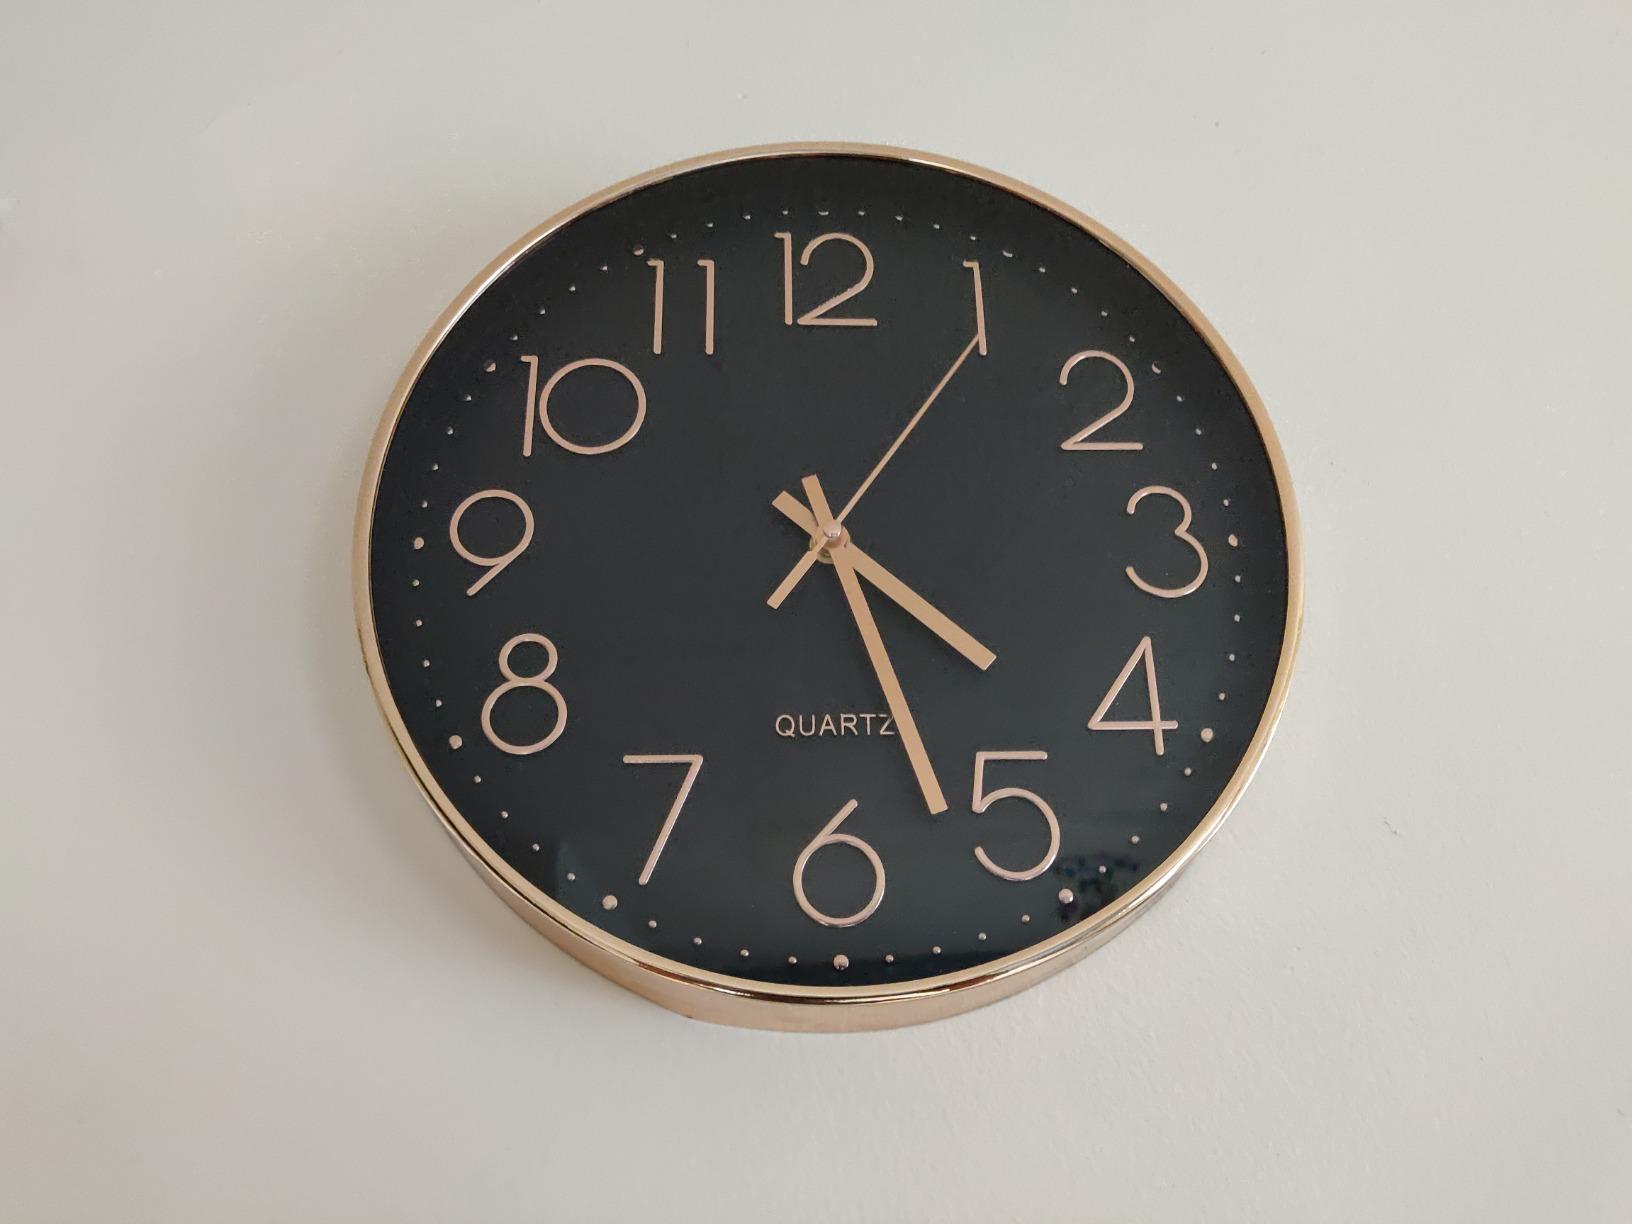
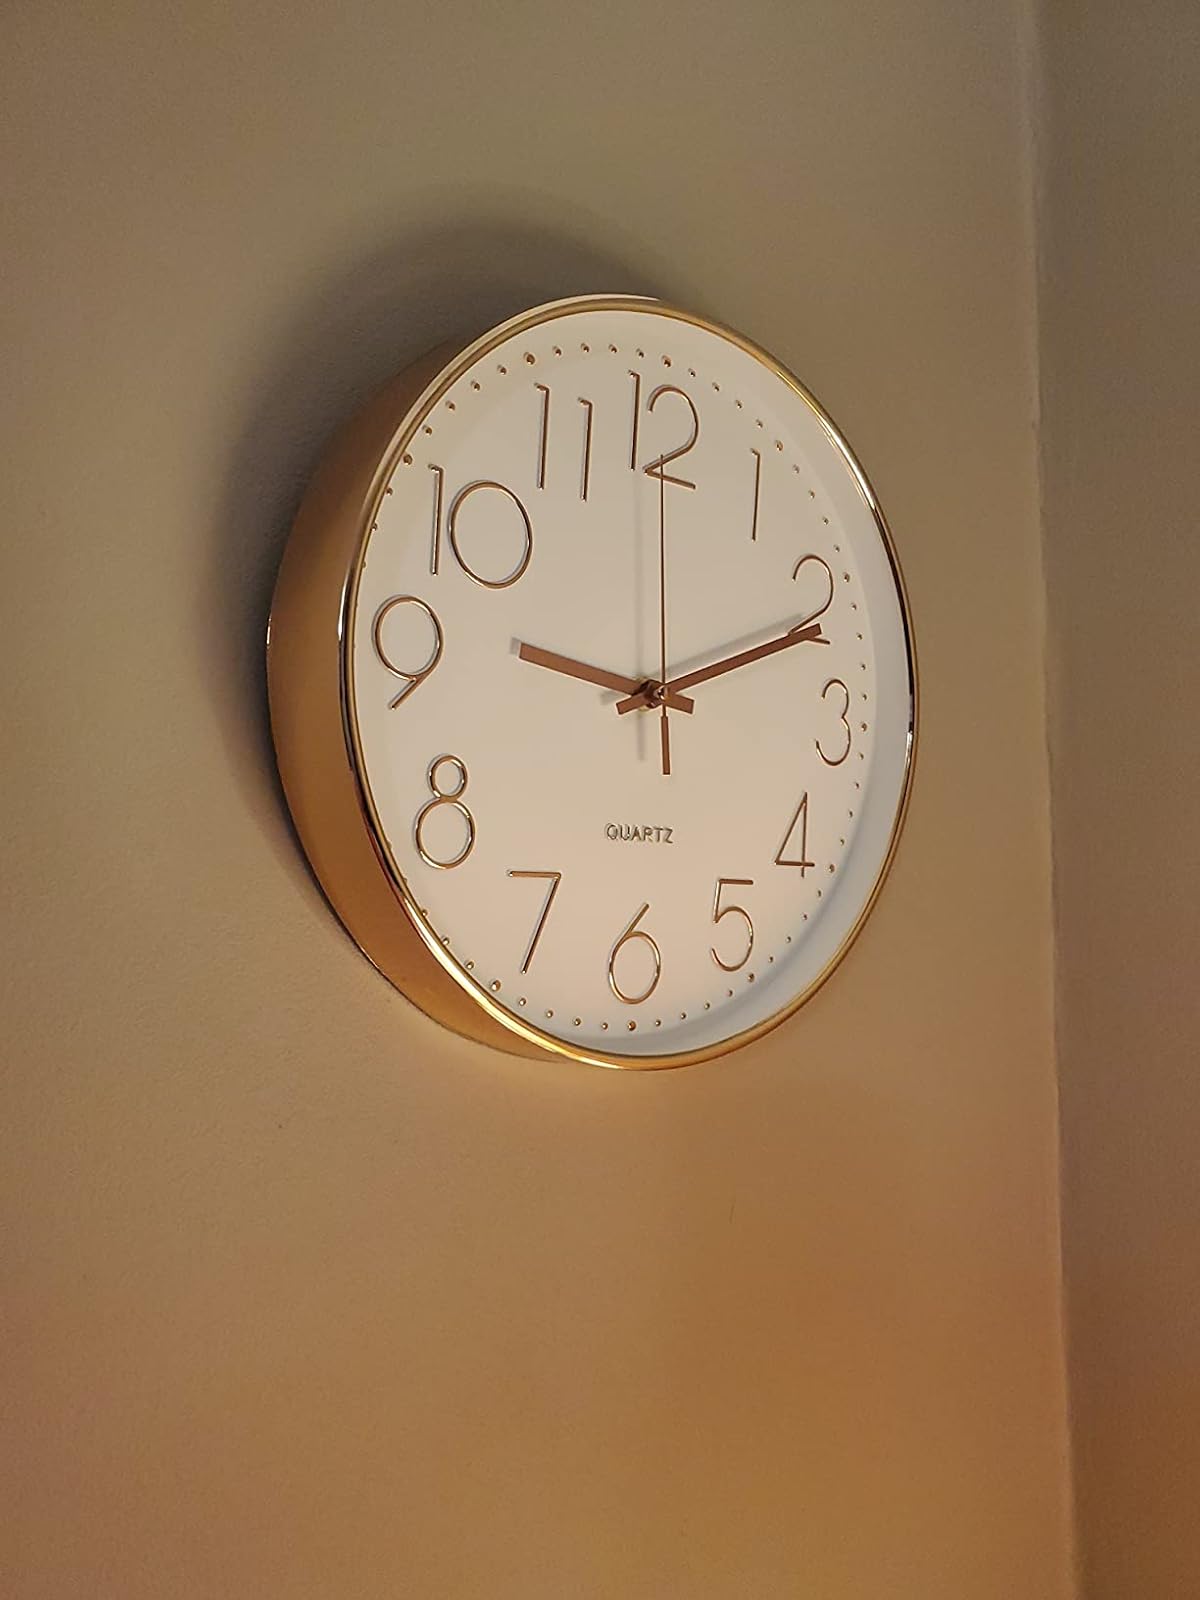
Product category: clock
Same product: no